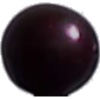
Label: cherry_wax_black